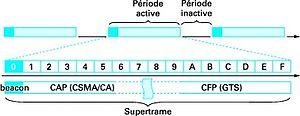
Supertrame IEEE 802.15.4
Les liaisons sans fil à faible consommation énergétique sont de plus en plus utilisées afin de faire fonctionner des équipements connectés ou des réseaux de capteurs.